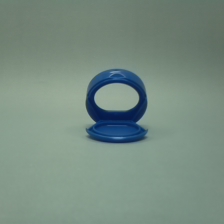
Color: blue
Cap type: flip-top cap